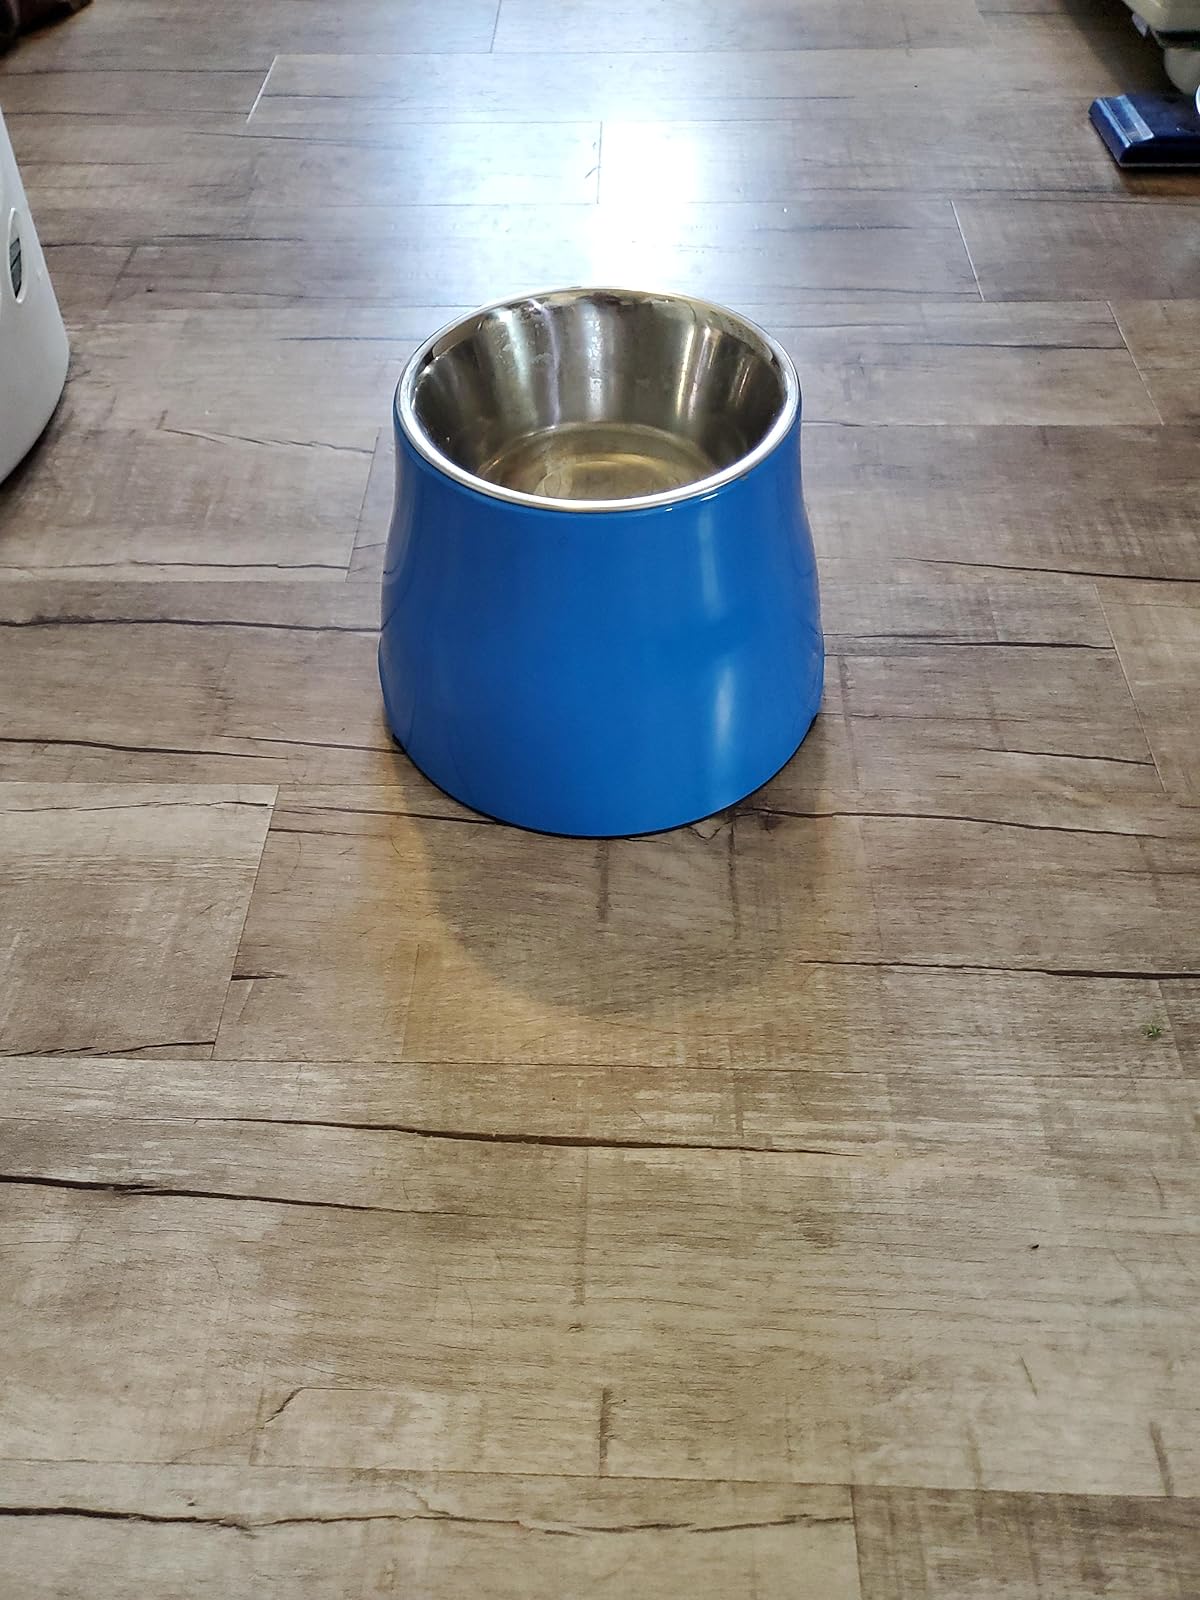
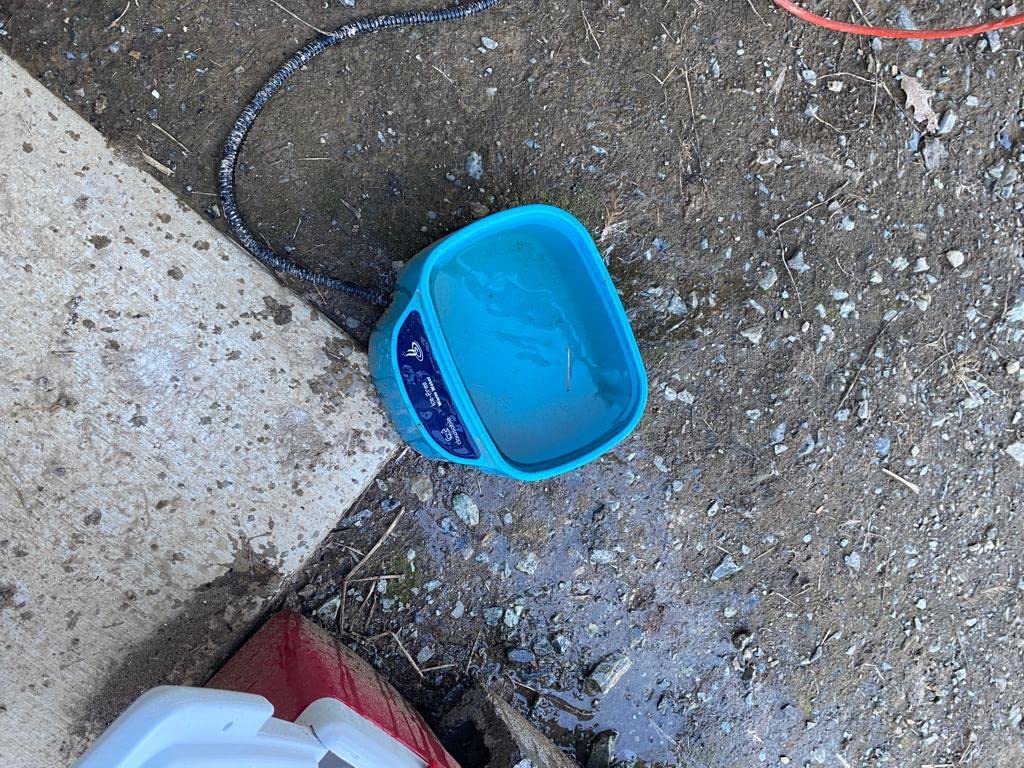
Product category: items_bowl
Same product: no